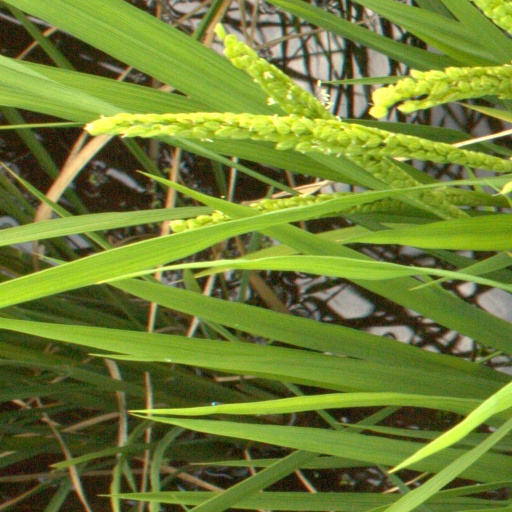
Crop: rice